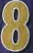
Number: 8